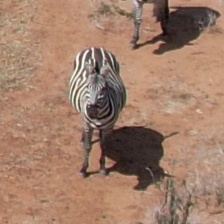
Pose orientation: front